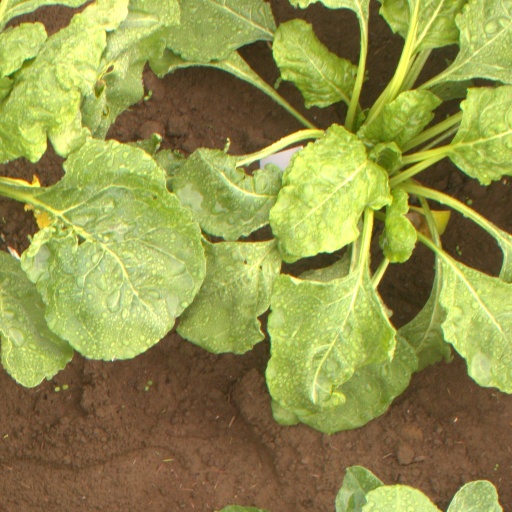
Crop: sugar beet